8th Tactical Operational Missile Brigade (Romania)

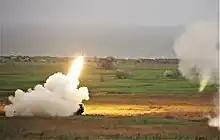
First shootings with the HIMARS system at Capu Midia

The 1st Siege Artillery Regiment was formed on 1 March 1915, with its garrison at the Jilava Fort. Its name was changed to the 1st Heavy Artillery Regiment in 1916. It participated in both the 1916 and 1917 campaigns.